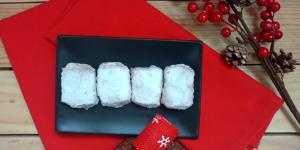
hojaldrinas caseras paso a paso